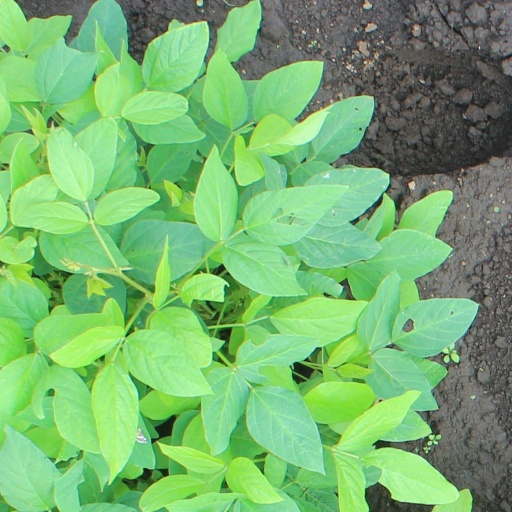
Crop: soybean